Tony Dyson

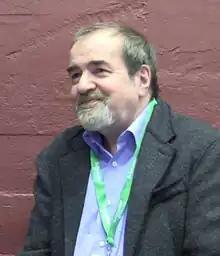

Anthony John Dyson (13 April 1947 – 4 March 2016) was a British special effects (SPFX) designer, best-known for working on the R2-D2 droid props used in "The Empire Strikes Back" and subsequent films in the "Star Wars" film series.